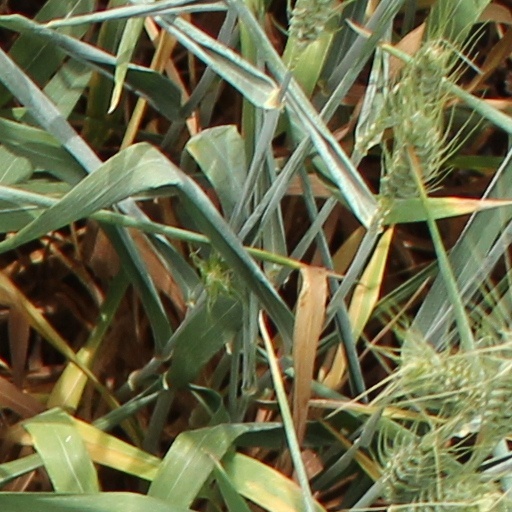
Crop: wheat